Rhine-Neckar

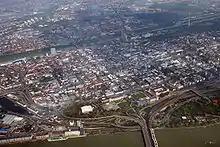
Aerial view of Mannheim

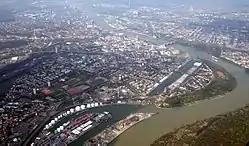
Aerial view of Ludwigshafen

Three World Heritage Sites – Lorsch Abbey, frontiers of the Roman Empire and Speyer Cathedral – and more than 200 castles, cathedrals and palaces dot the historic landscape, including world-famous sites such as Heidelberg Castle, Schwetzingen Castle and Hambach Castle.